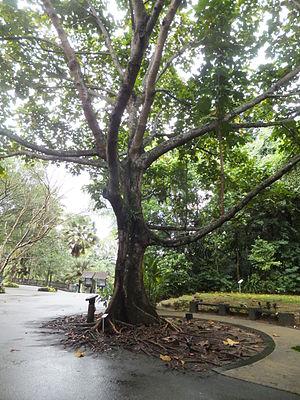
Cola gigantea est une espèce d'arbres de la famille des Sterculiacées ou des Malvacées, assez répandue dans plusieurs pays d'Afrique tropicale.